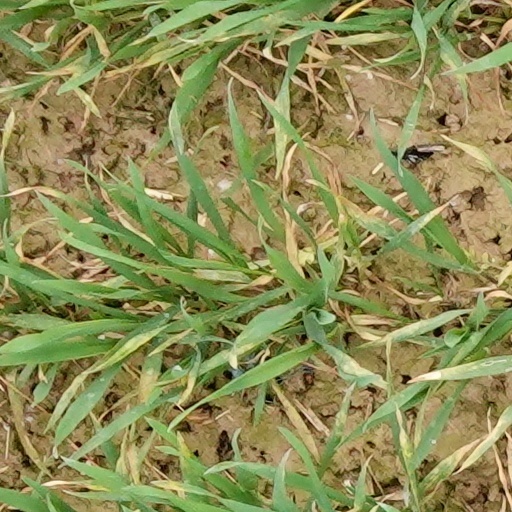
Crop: wheat